Neoteny in humans

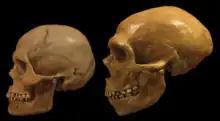
Ashley Montagu said that modern human skulls (left) are more neotenized than Neanderthal skulls (right).

Delbert D. Thiessen said that "Homo sapiens" are more neotenized than "Homo erectus", "Homo erectus" were more neotenized than "Australopithecus", Great Apes are more neotenized than Old World monkeys, and Old World monkeys are more neotenized than New World monkeys.